Mary Pellatt

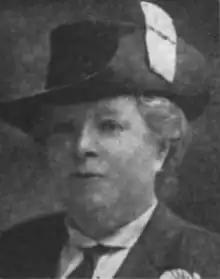
Lady Pellatt, c. 1922

Mary Pellatt, Lady Pellatt (April 16, 1857 – April 15, 1924) was a Canadian philanthropist who served as the first Chief Commissioner of the Girl Guides of Canada. She was awarded the Silver Fish Award in 1922.